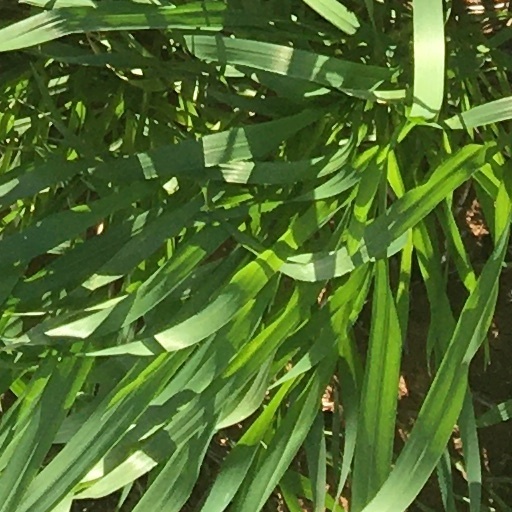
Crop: wheat